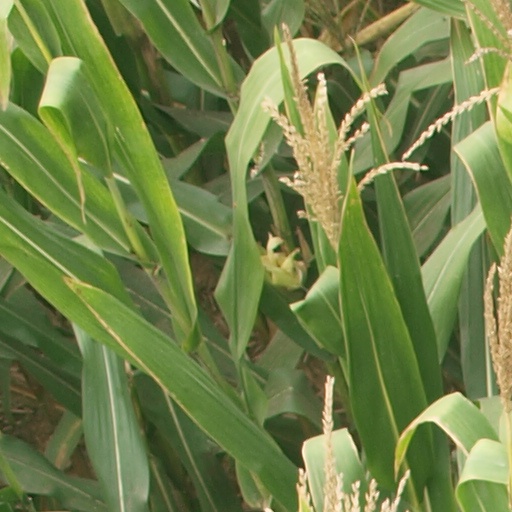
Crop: maize; corn